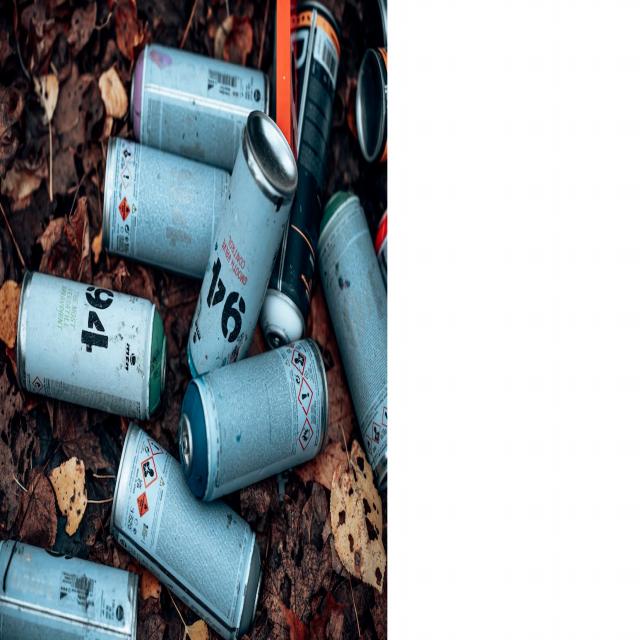
Label: Metal